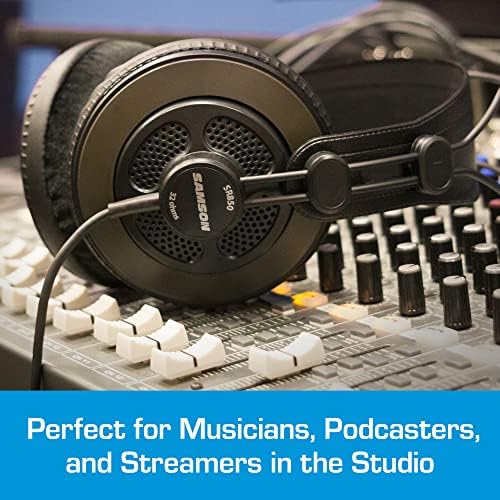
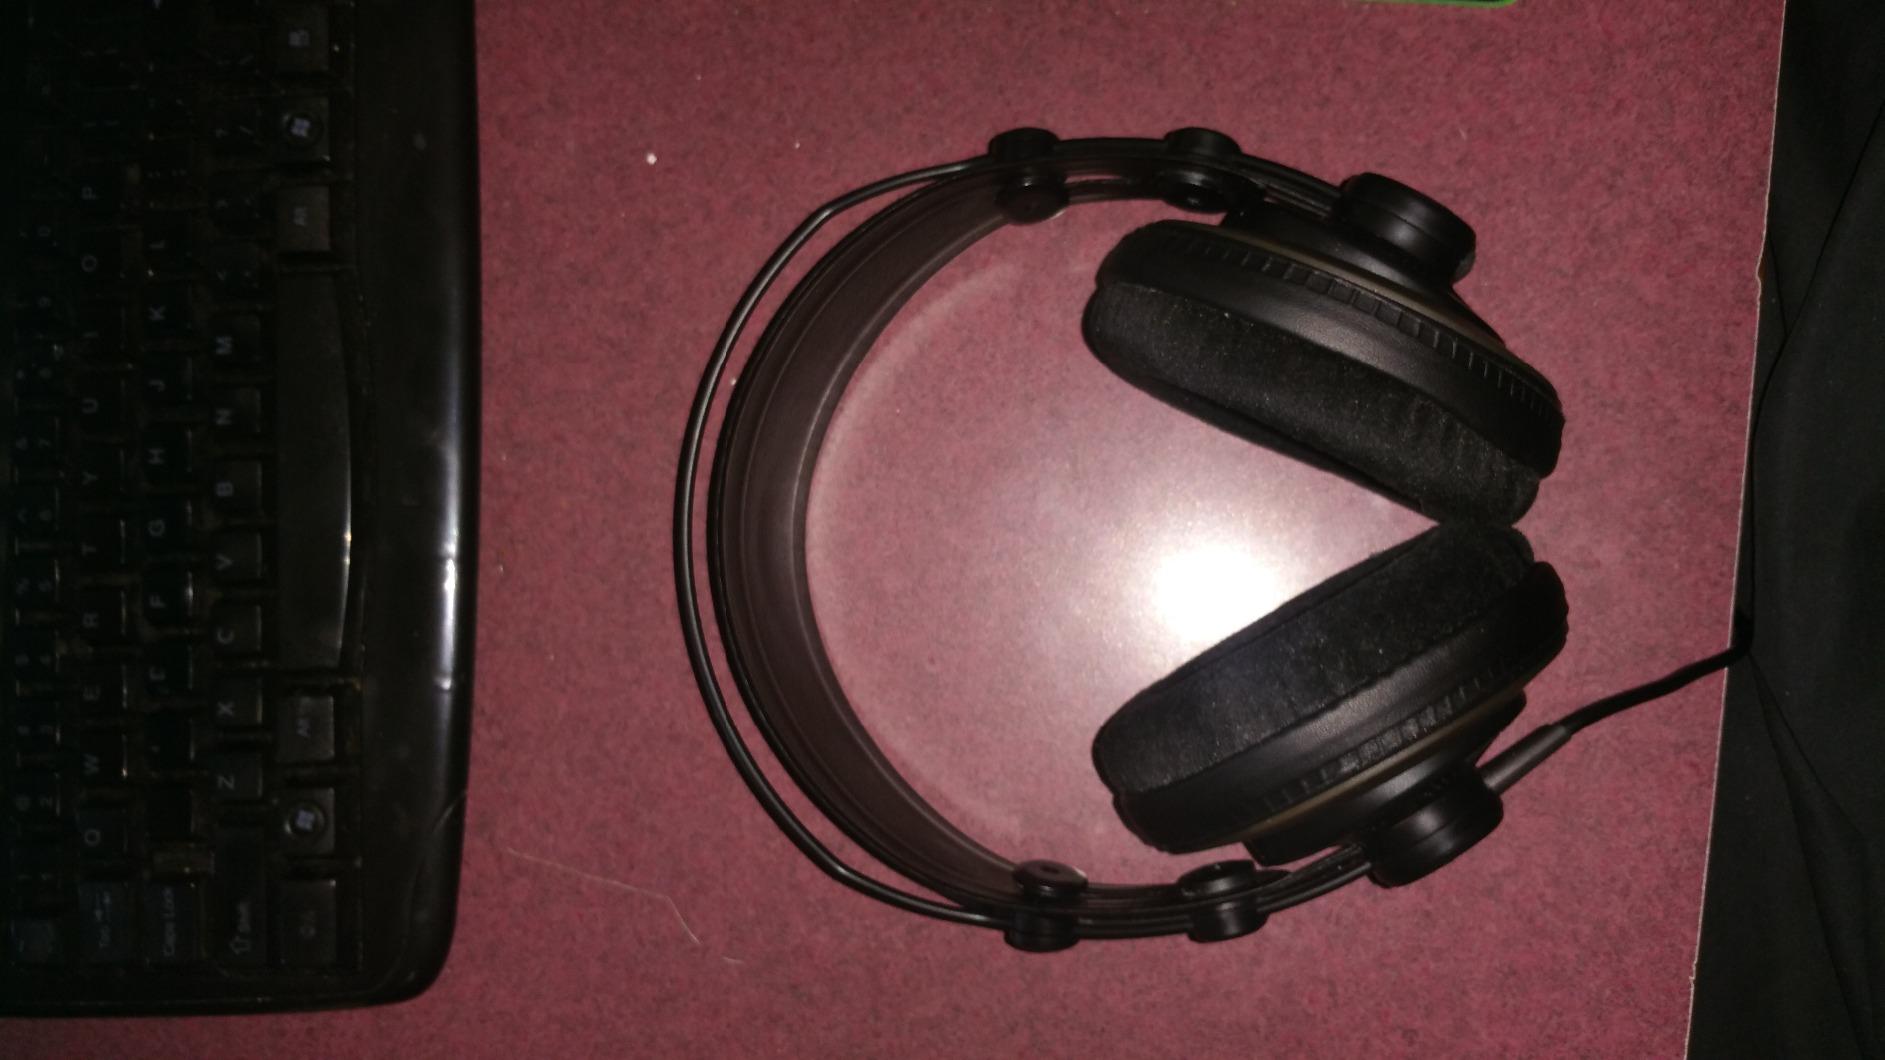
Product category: headphones
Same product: yes